Nantoin

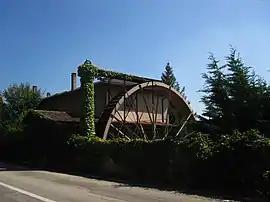
Mill

Nantoin is a former commune in the Isère department in southeastern France. On 1 January 2019, it was merged into the new commune Porte-des-Bonnevaux.